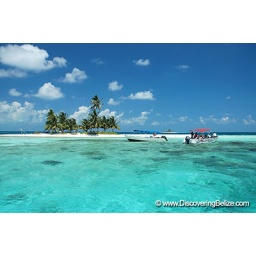
The water is crystal clear around the island.